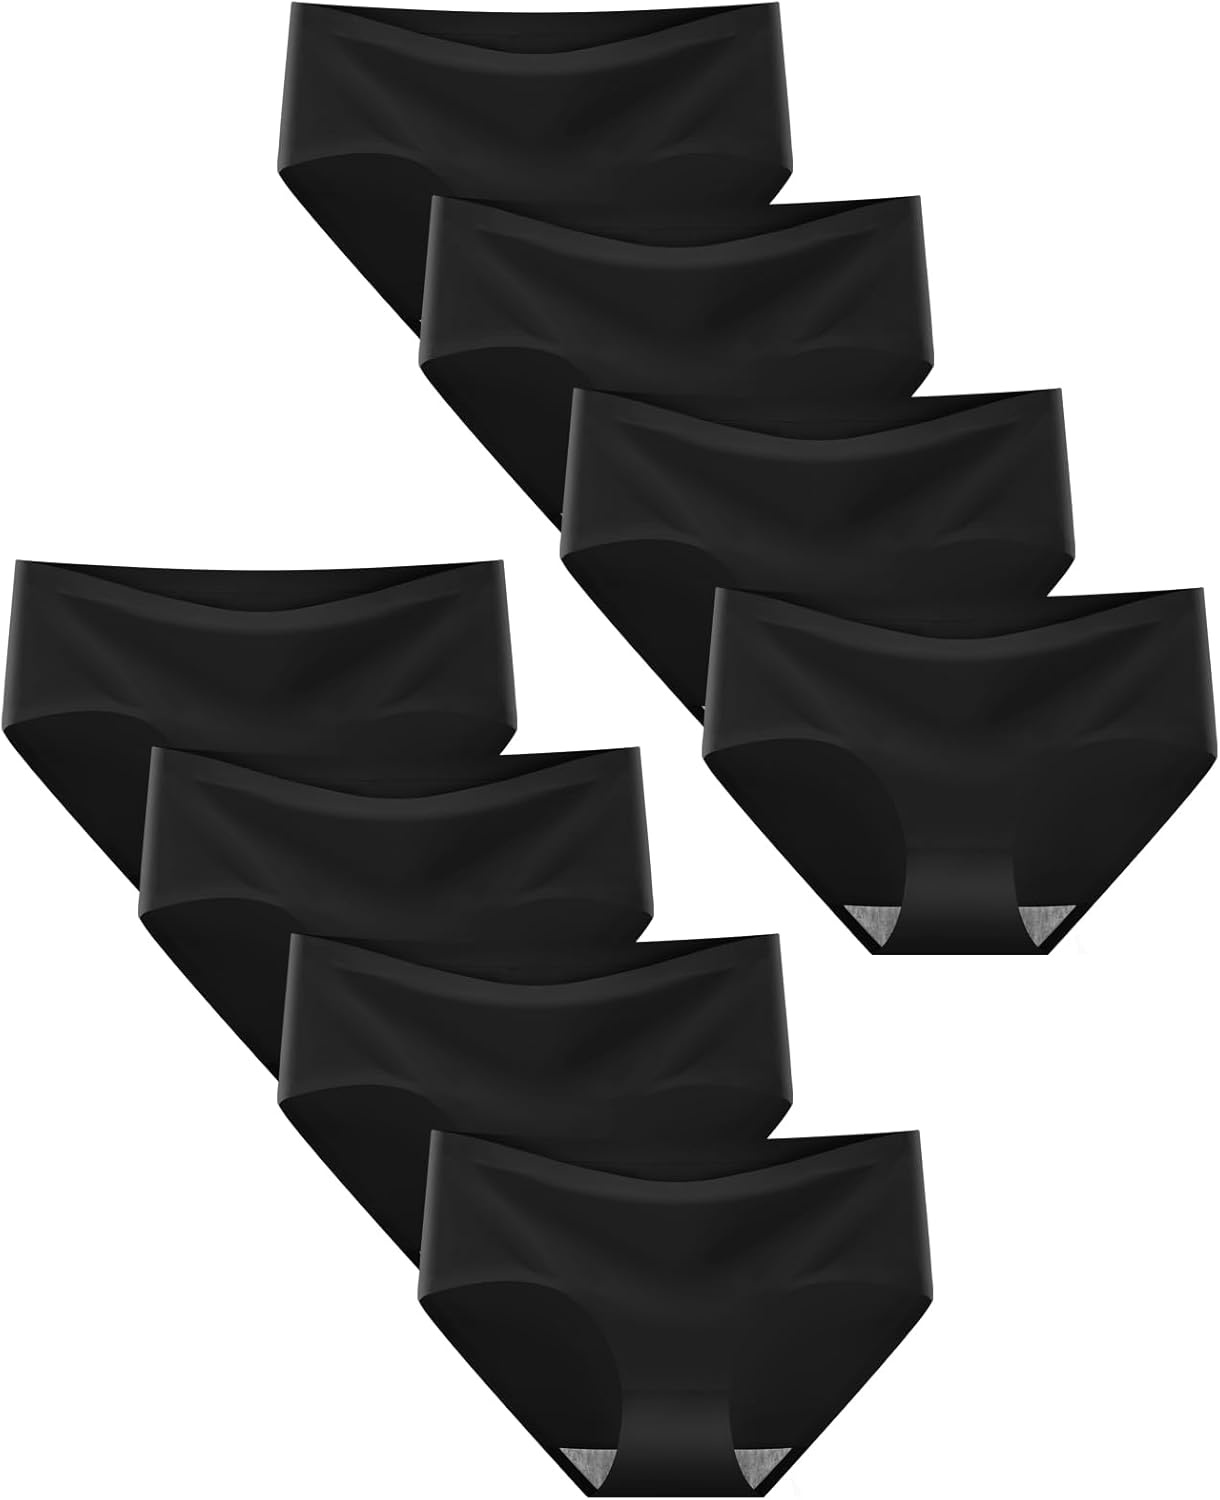
Finihen Teen Girls Underwear Seamless Big Girls Panties No Show Multipack.
Overview Fabric type : 93% Polyamide, 7% Elastane Origin : Imported About this item Quality Fabric:93% Polyamide, 7% Elastane,Hand Wash. Solid color design combination, suitable for one week, is a color combination that girls like, and is a great gift for growing girls. Multiple size options, suitable for different age groups, stretchable and elastic waist suitable for children of various body types. The silky ice silk fabric provides a cool touch when worn, and the label free design is more comfortable. The one-piece cutting and lightweight edge design avoids awkward underwear lines as much as possible. This is a pair of underwear that is very suitable for sports and casual wear. The seamless design is very beautiful, and even wearing tight pants does not look awkward. Comfortable fabric, not only breathable but also silky, lightweight and cool, and will not be stuffy when worn.
Brand: Finihen
Category: Apparel & Accessories > Clothing > Girls' Underwear > Girls' Underpants > Panties